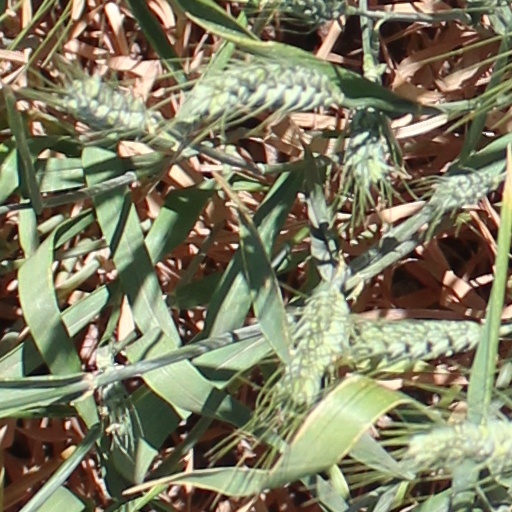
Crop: wheat